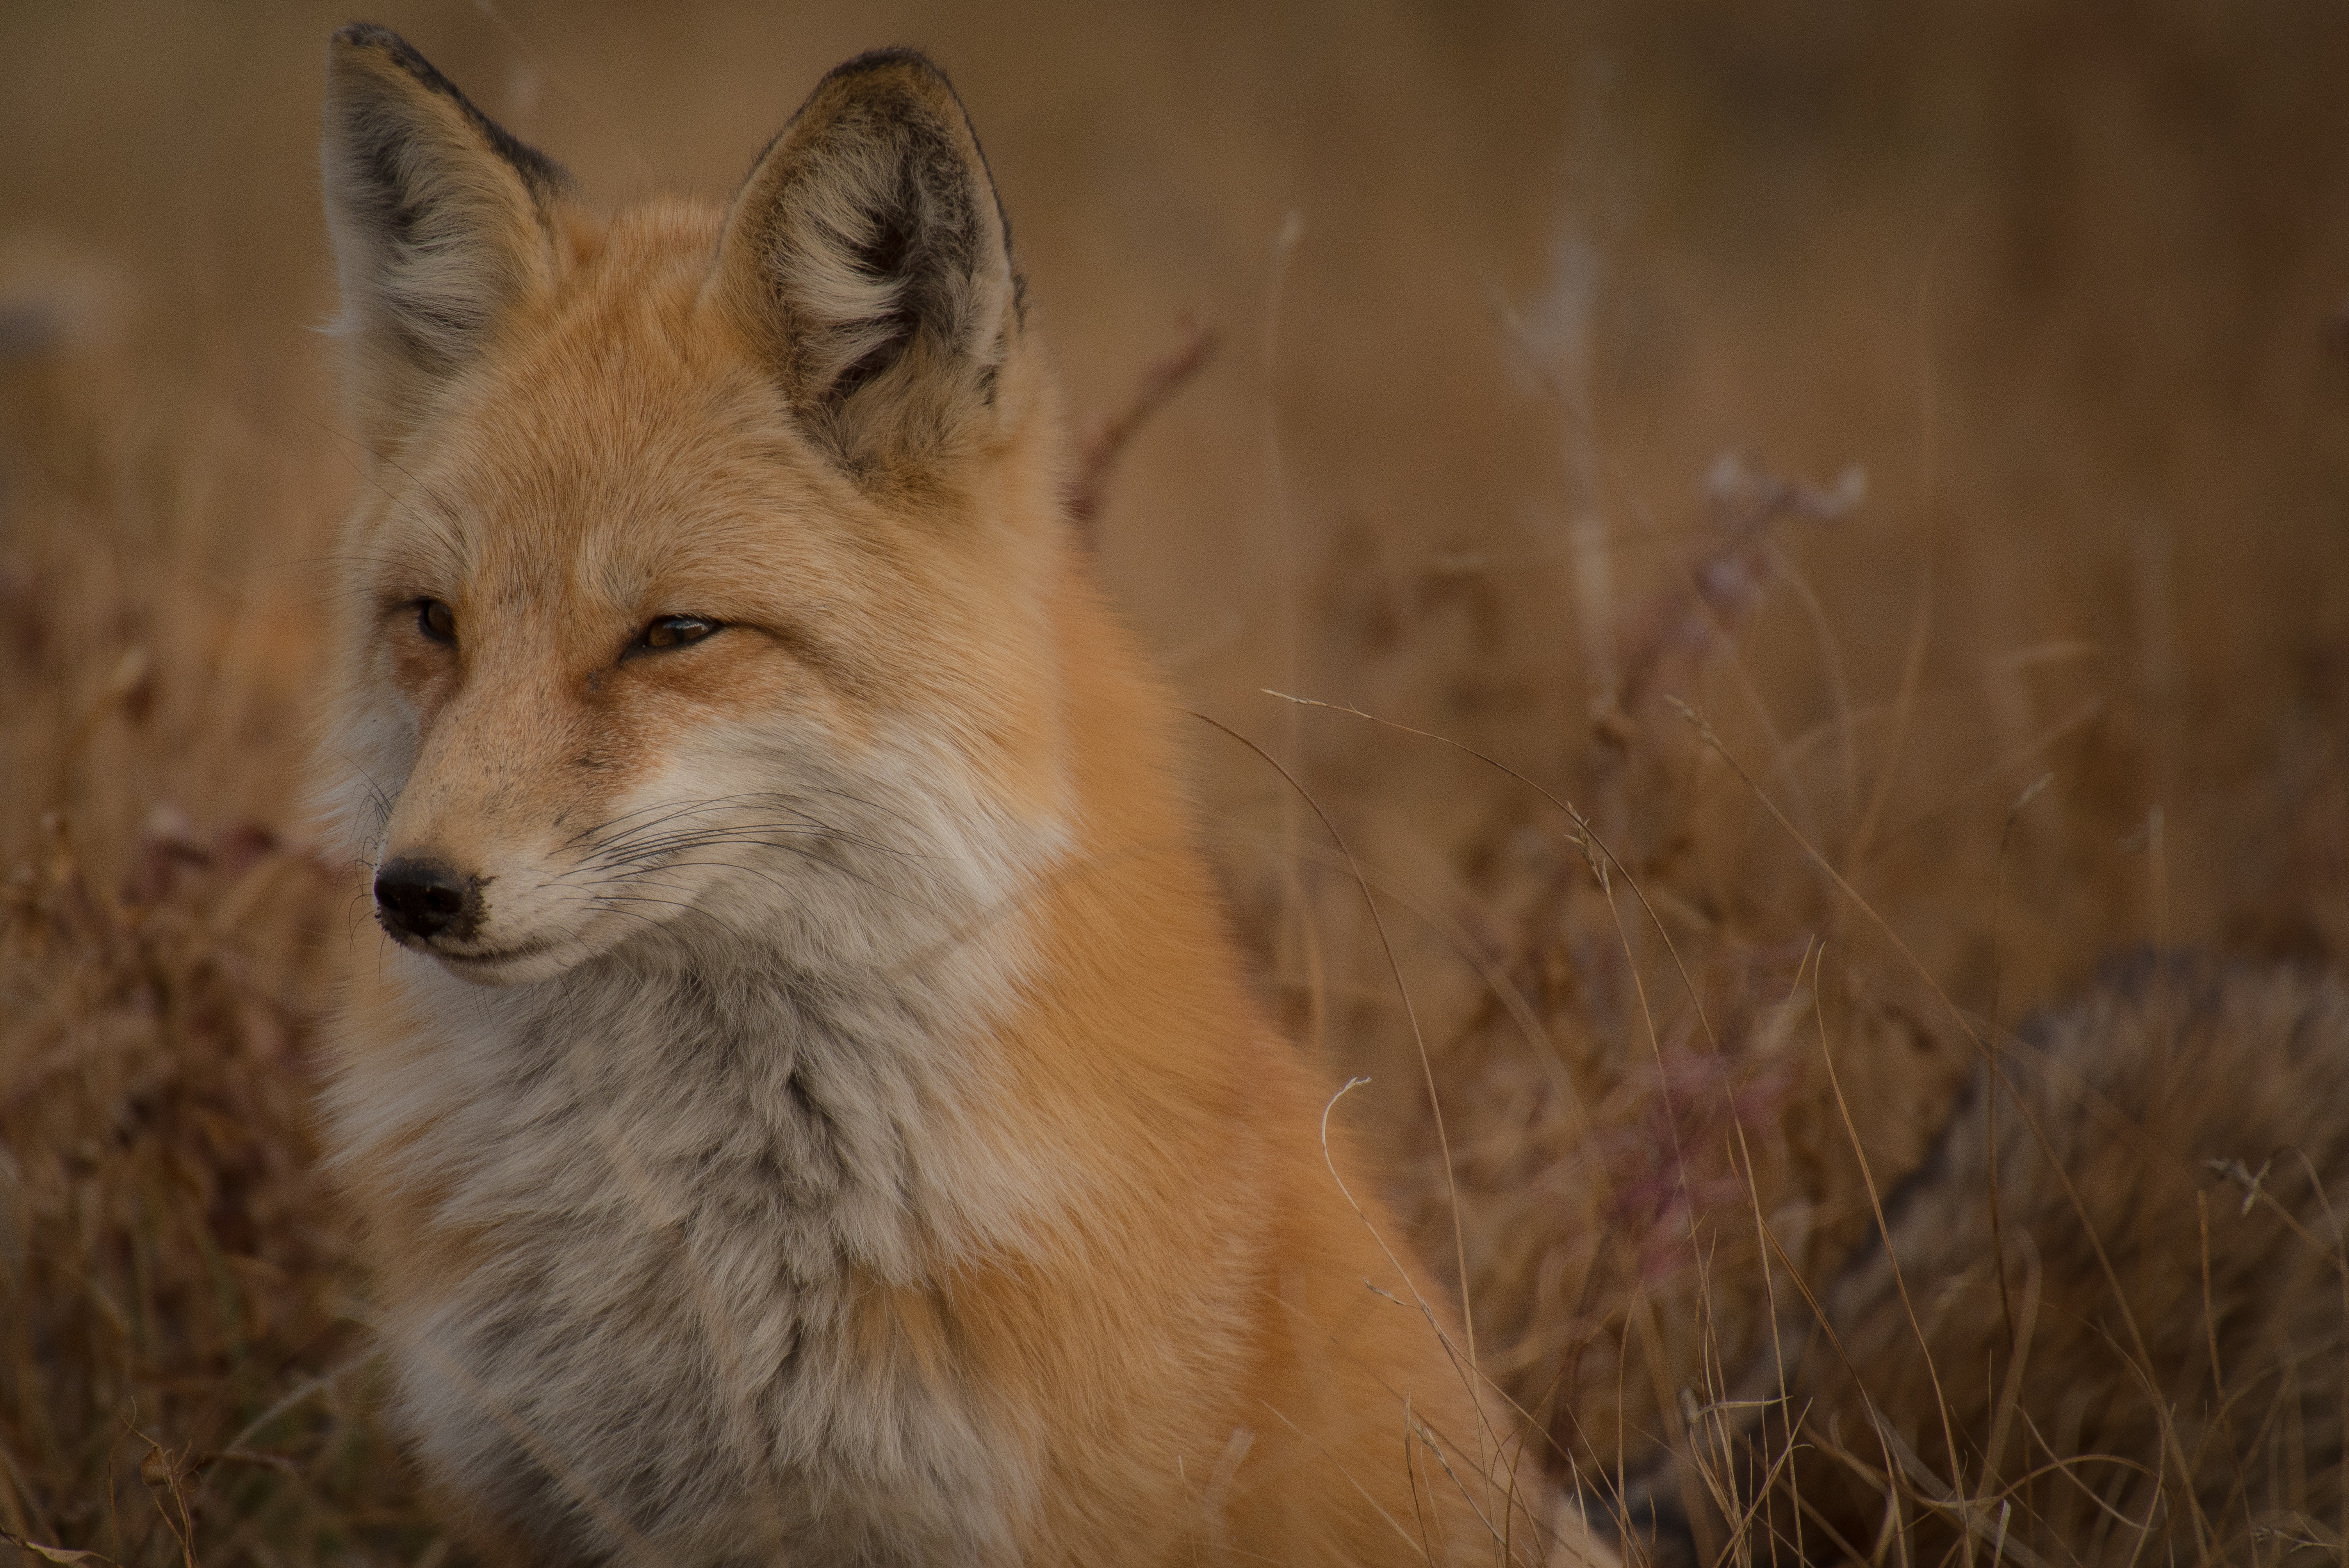
animal, wildlife, wild, mammal, fox, fauna, red fox, vertebrate, dog like mammal, kit fox, dog breed group, dhole